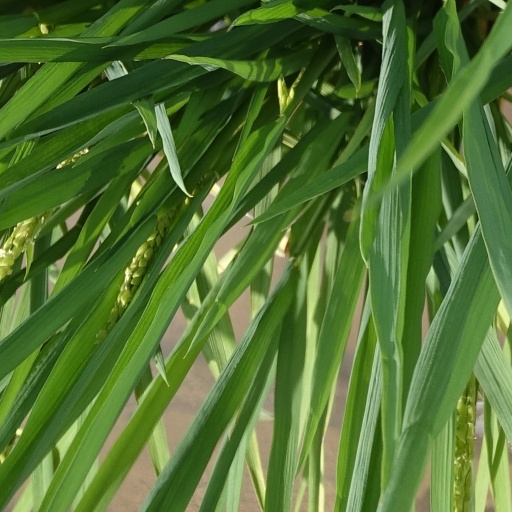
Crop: rice